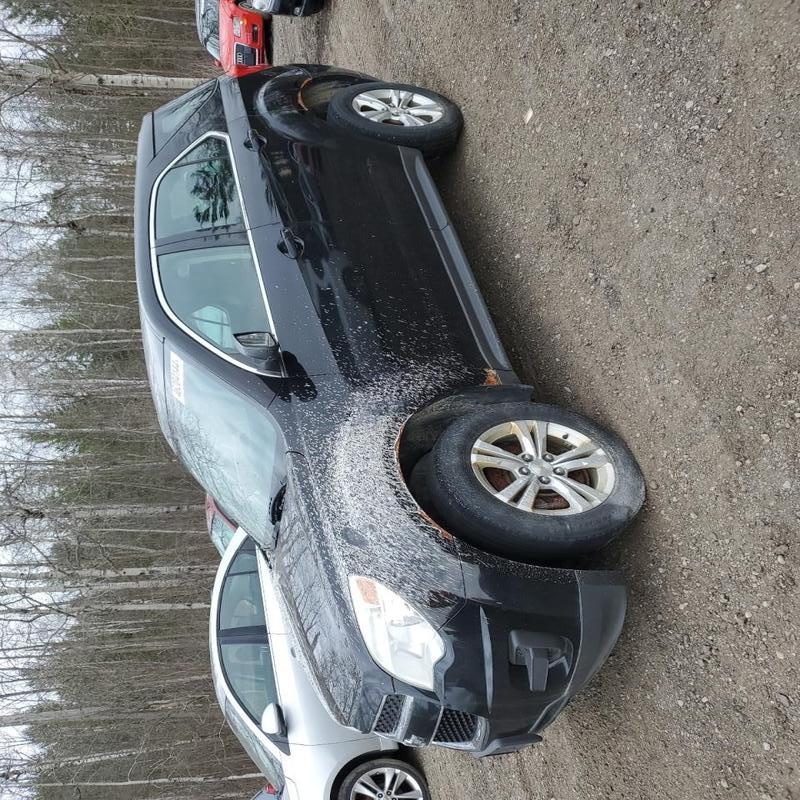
Aucun dommage détecté.
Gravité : aucun